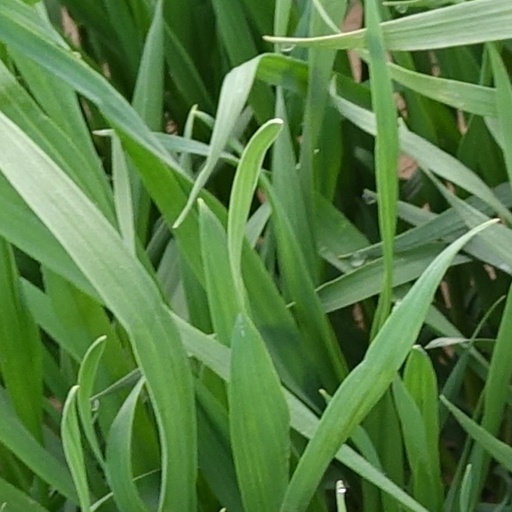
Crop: wheat